The New World (2011 film)

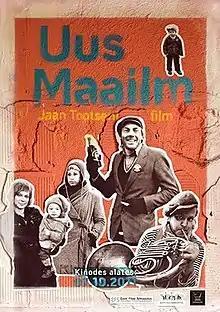
Film poster

The New World is a 2011 Estonian documentary film about New World Society, a citizens' initiative in Uus Maailm, Tallinn, that aims to remake neighbourhoods and change people's lives. Written and directed by Jaan Tootsen, it was presented with the award for Best Film by the Estonian Association of Film Journalists.